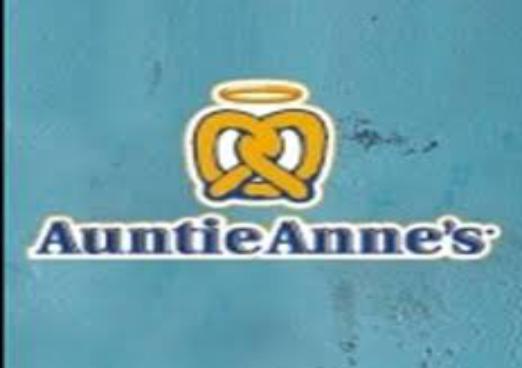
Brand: Auntie Anne's-1
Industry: Food